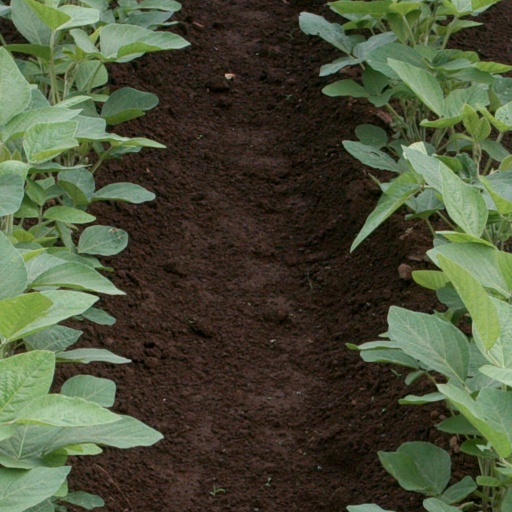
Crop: soybean